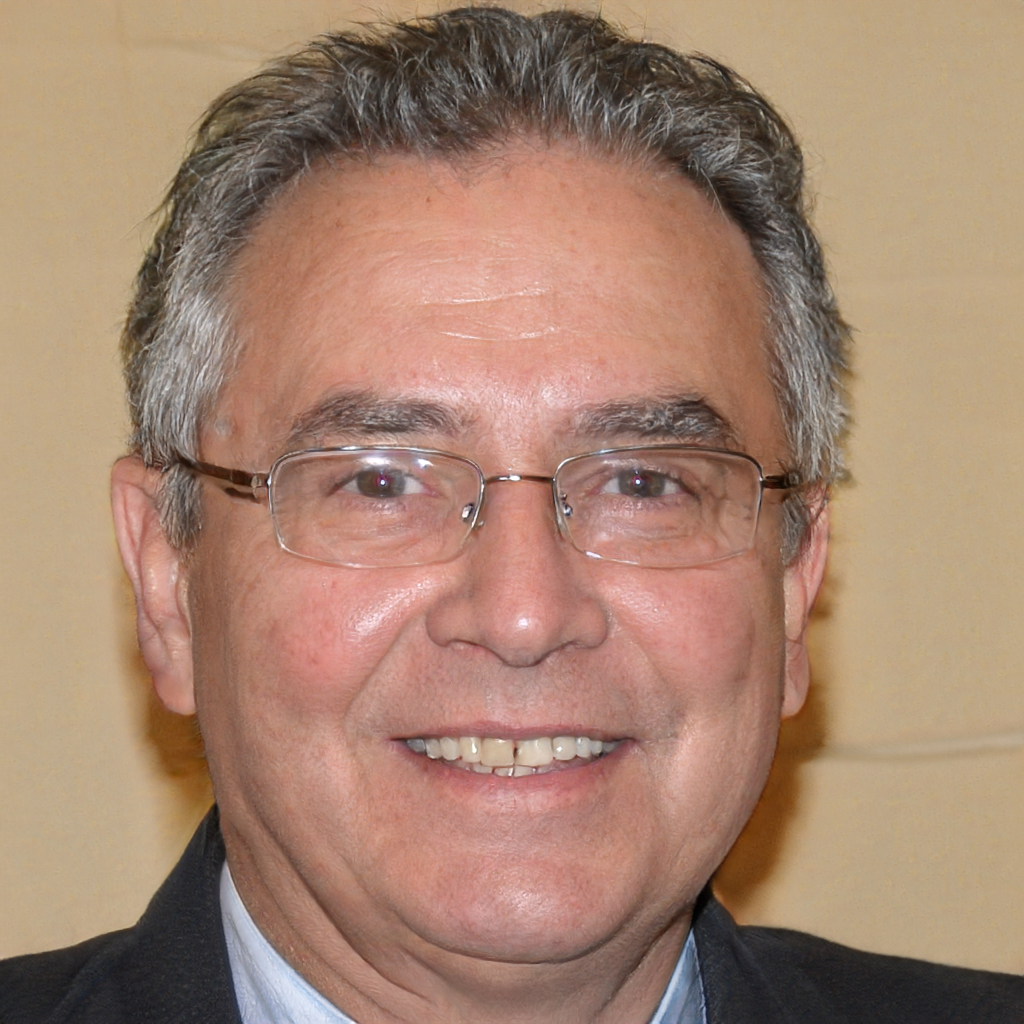
Portrait style: Real Portrait